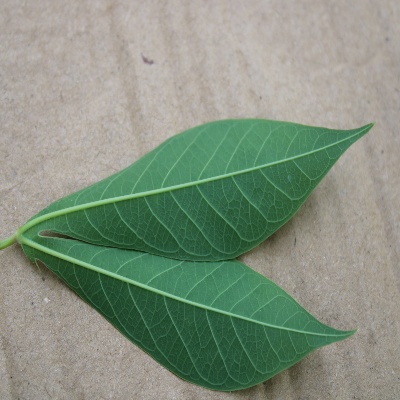
Crop: Cassava
Condition: healthy